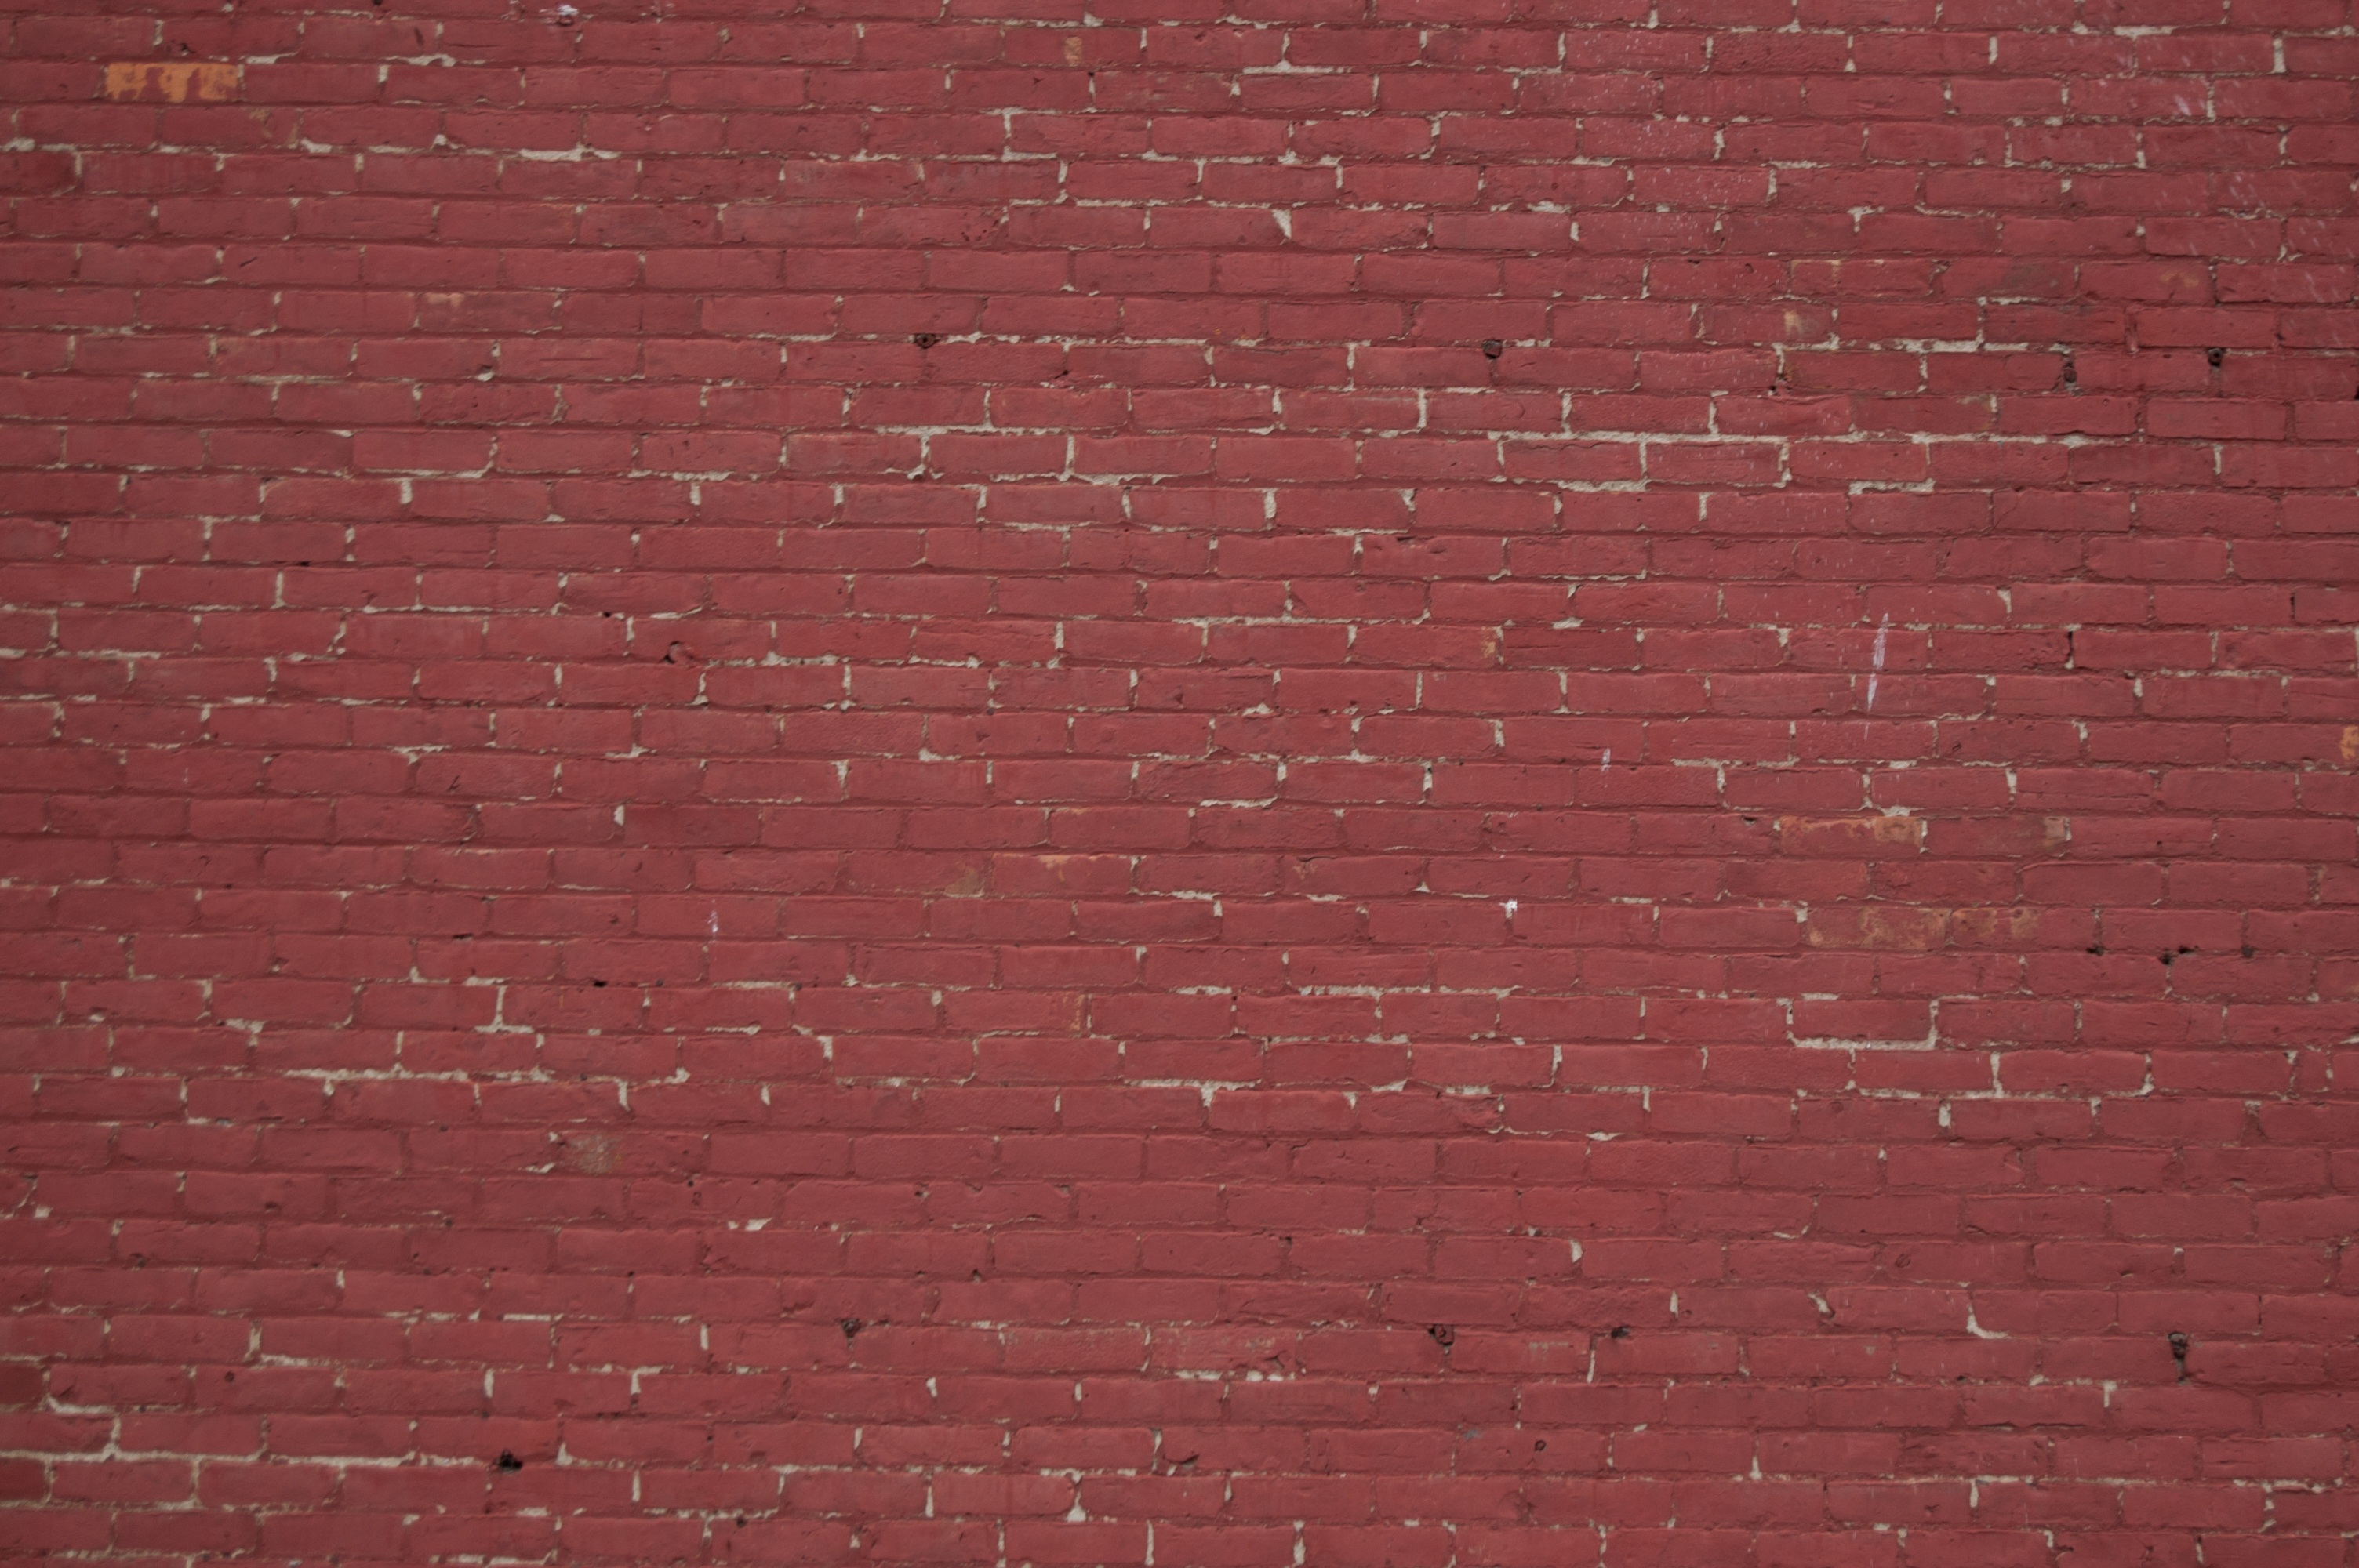
wood, vintage, texture, floor, wall, line, red, tile, grunge, brick, material, background, brickwork, aged, flooring, backgrounds and textures, old brick